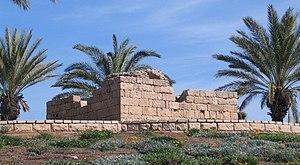
La citadelle d'Ashdod, connue en arabe sous le nom de Minat al-Qal'a, est une ancienne forteresse qui protégeait le port de la vieille ville d'Ashdod. Abandonnée à la fin du XIIIᵉ siècle, la citadelle est aujourd'hui en ruine.